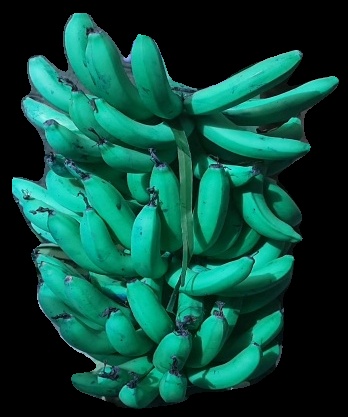
Variety: pachbale
Grade: grade3